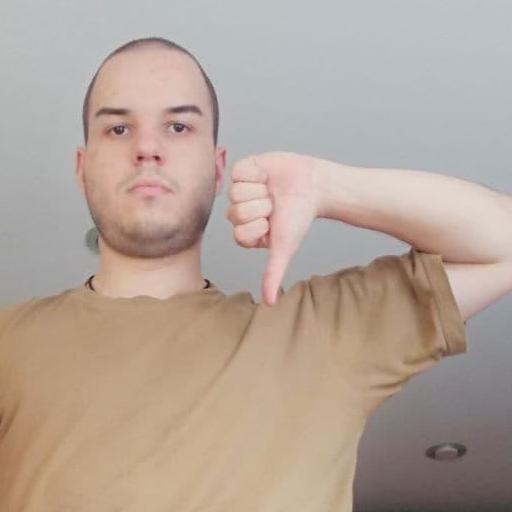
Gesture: dislike